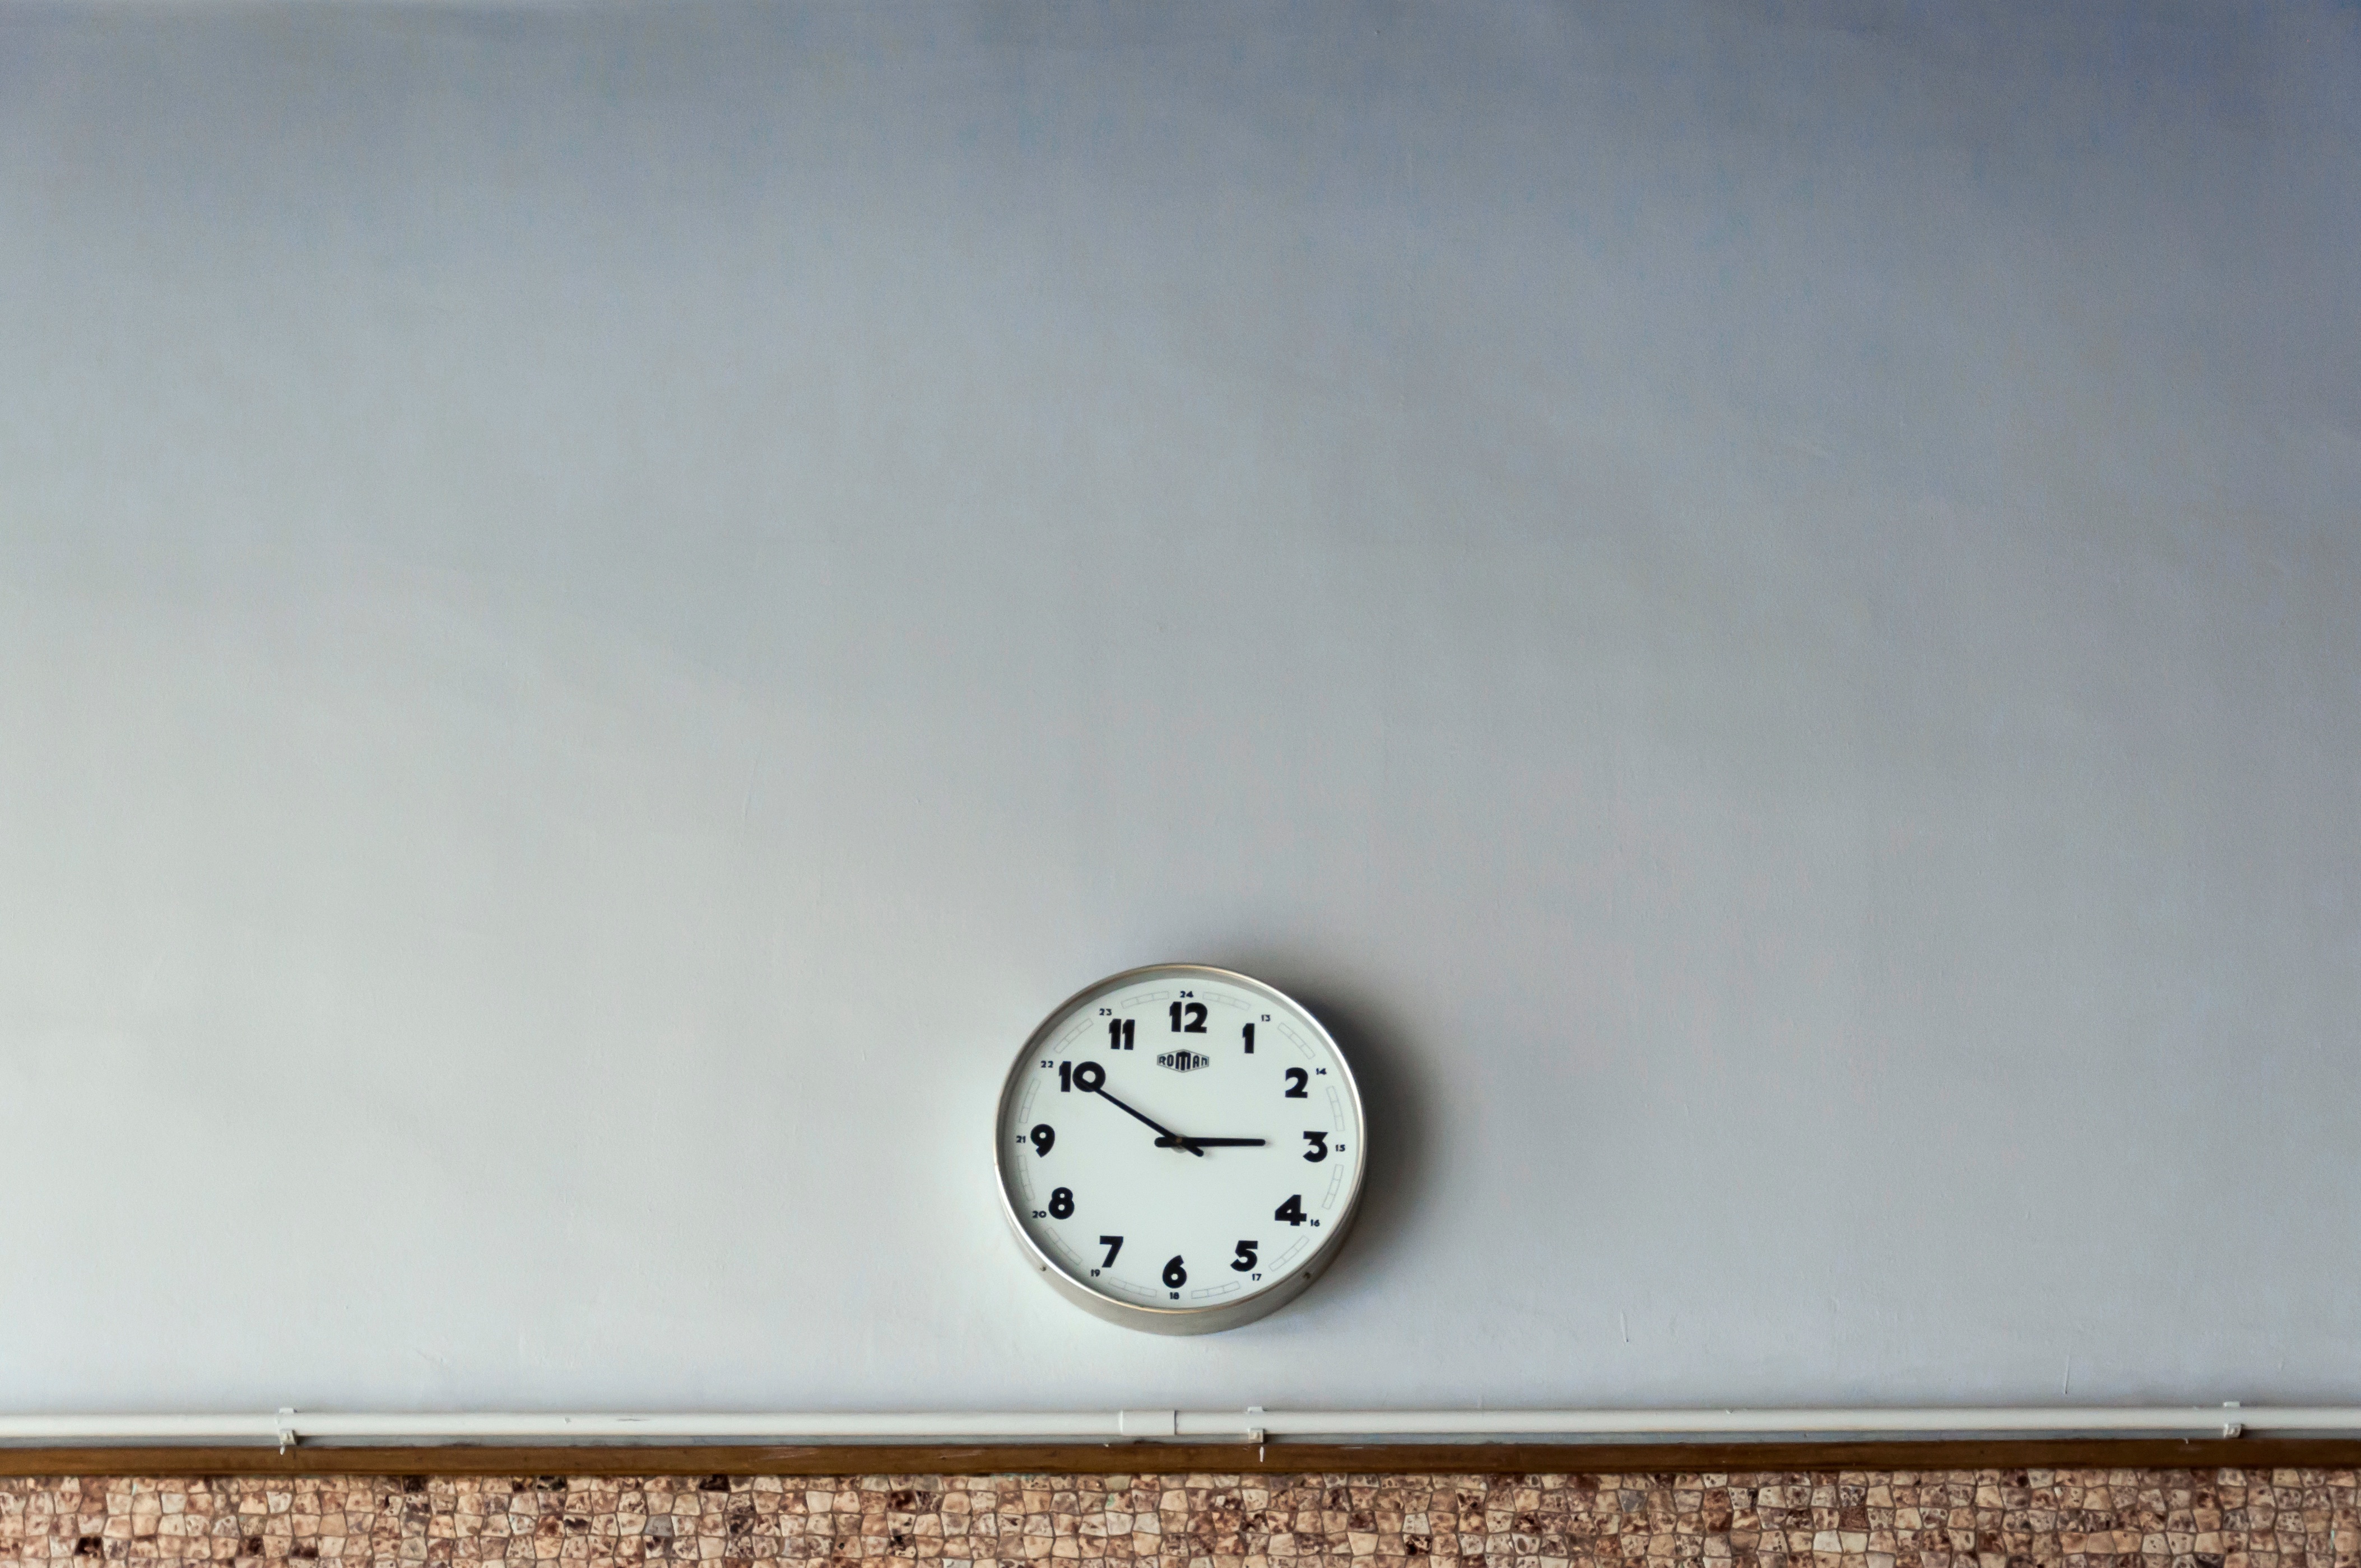
white, clock, time, wall, analog clock, wall clock, shape